Francisco Rithely

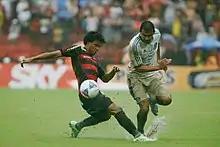
Francisco Rithely da Silva Sousa

Francisco Rithely da Silva Sousa (born 27 January 1991) is a Brazilian footballer who plays as a midfielder.